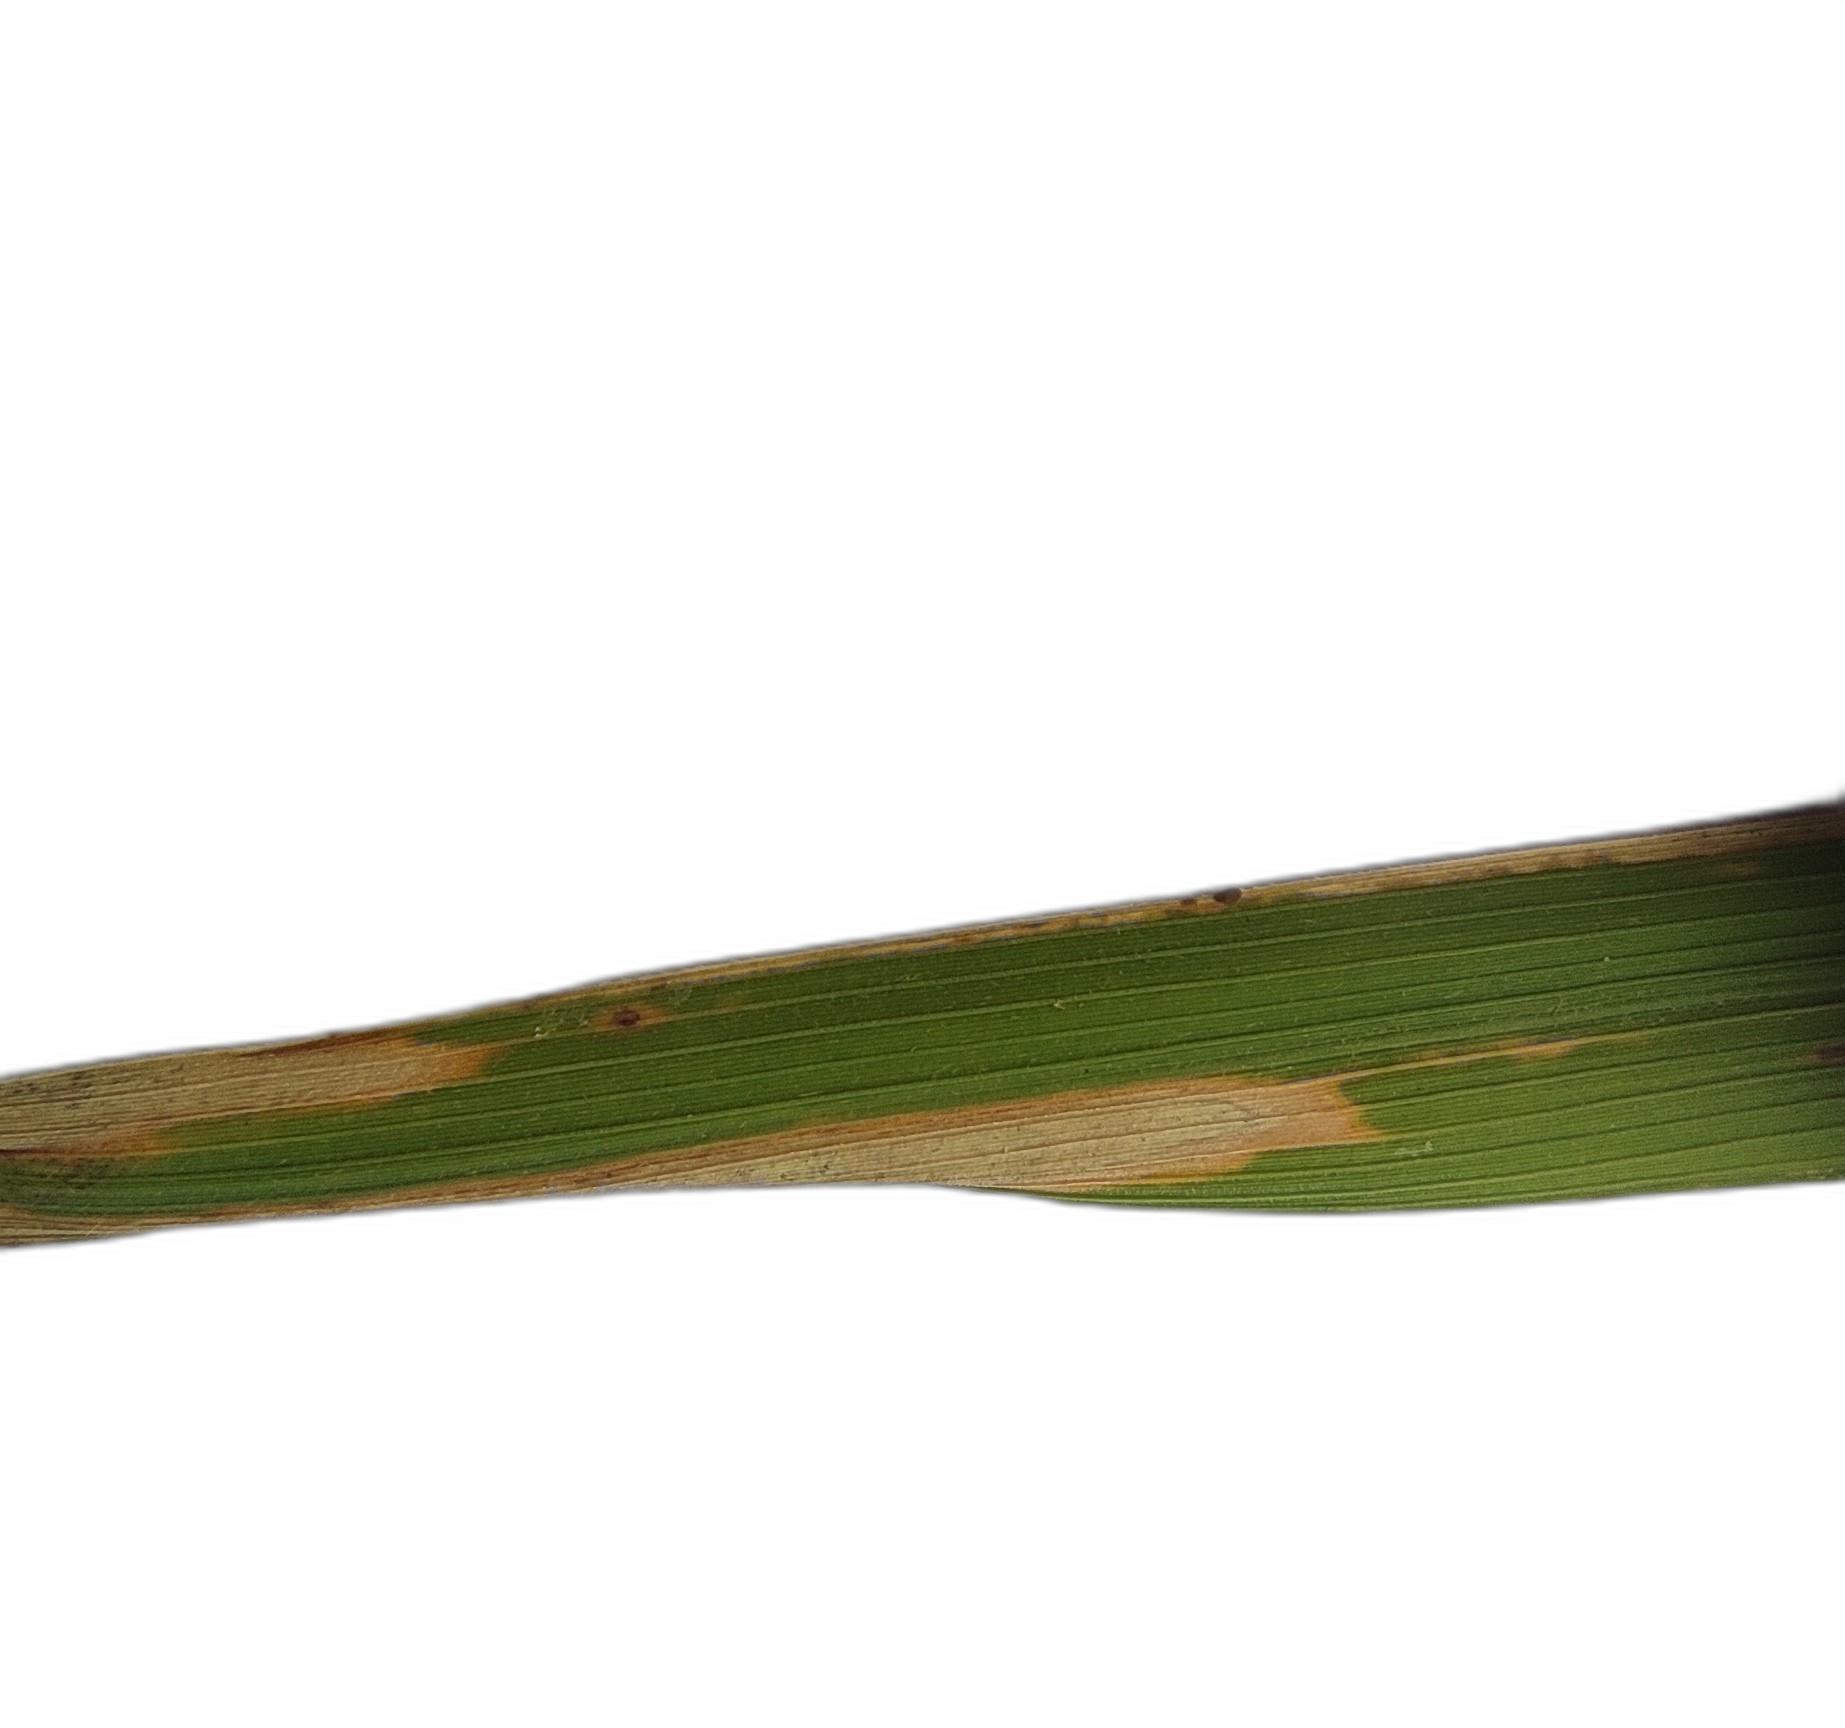
Label: Leaf Scald